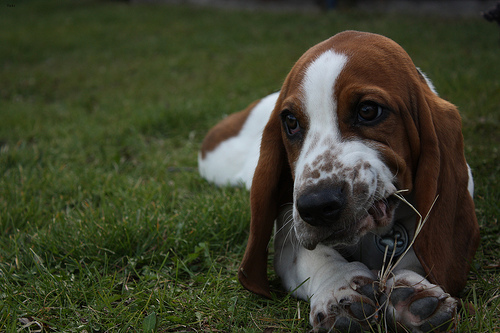
Animal: dog
Breed: basset hound